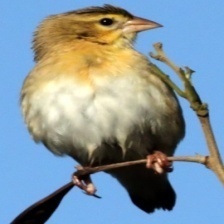
Species: NORTHERN RED BISHOP
Scientific name: EUPLECTES FRANCISCANUS